Shrine of the Black Madonna

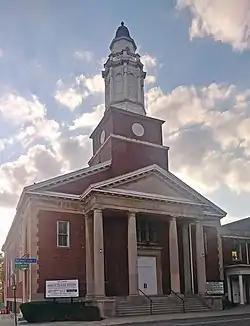
Front of church

The Shrine of the Black Madonna of the Pan African Orthodox Christian Church, or more simply the Shrine of the Black Madonna, is a church building located at 7625 Linwood Street in Detroit, Michigan. It is significant for its association with civil rights leader Rev. Albert B. Cleage Jr., and as the location of many significant 20th century African American civil rights activities. The building was listed on the National Register of Historic Places in 2021.